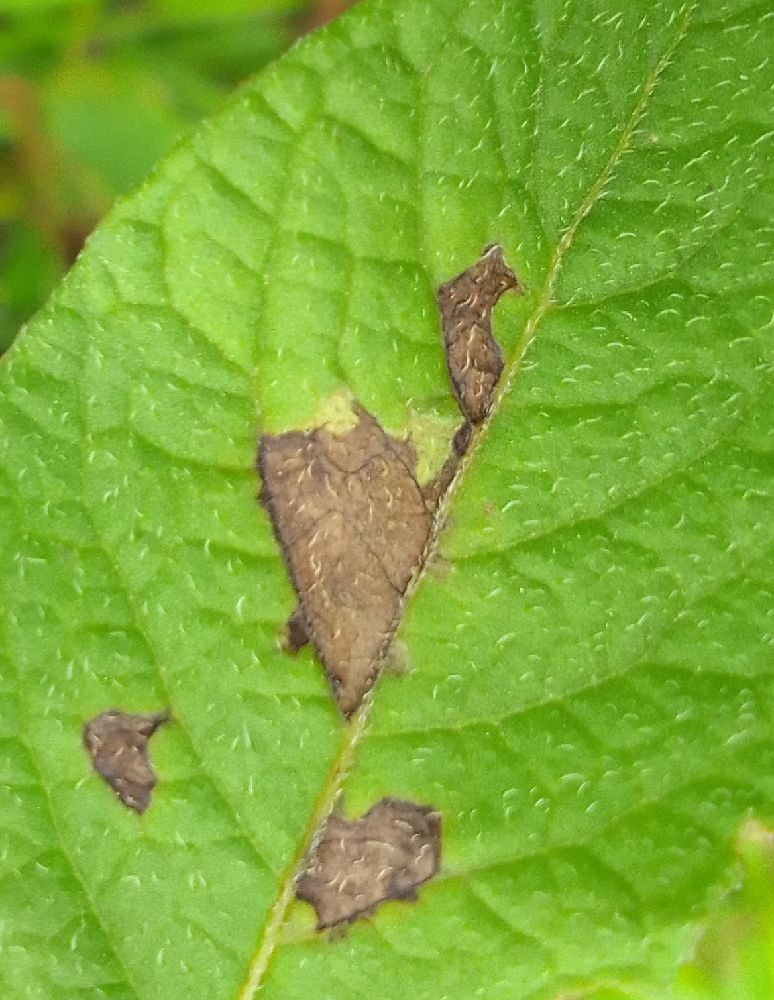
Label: Early blight